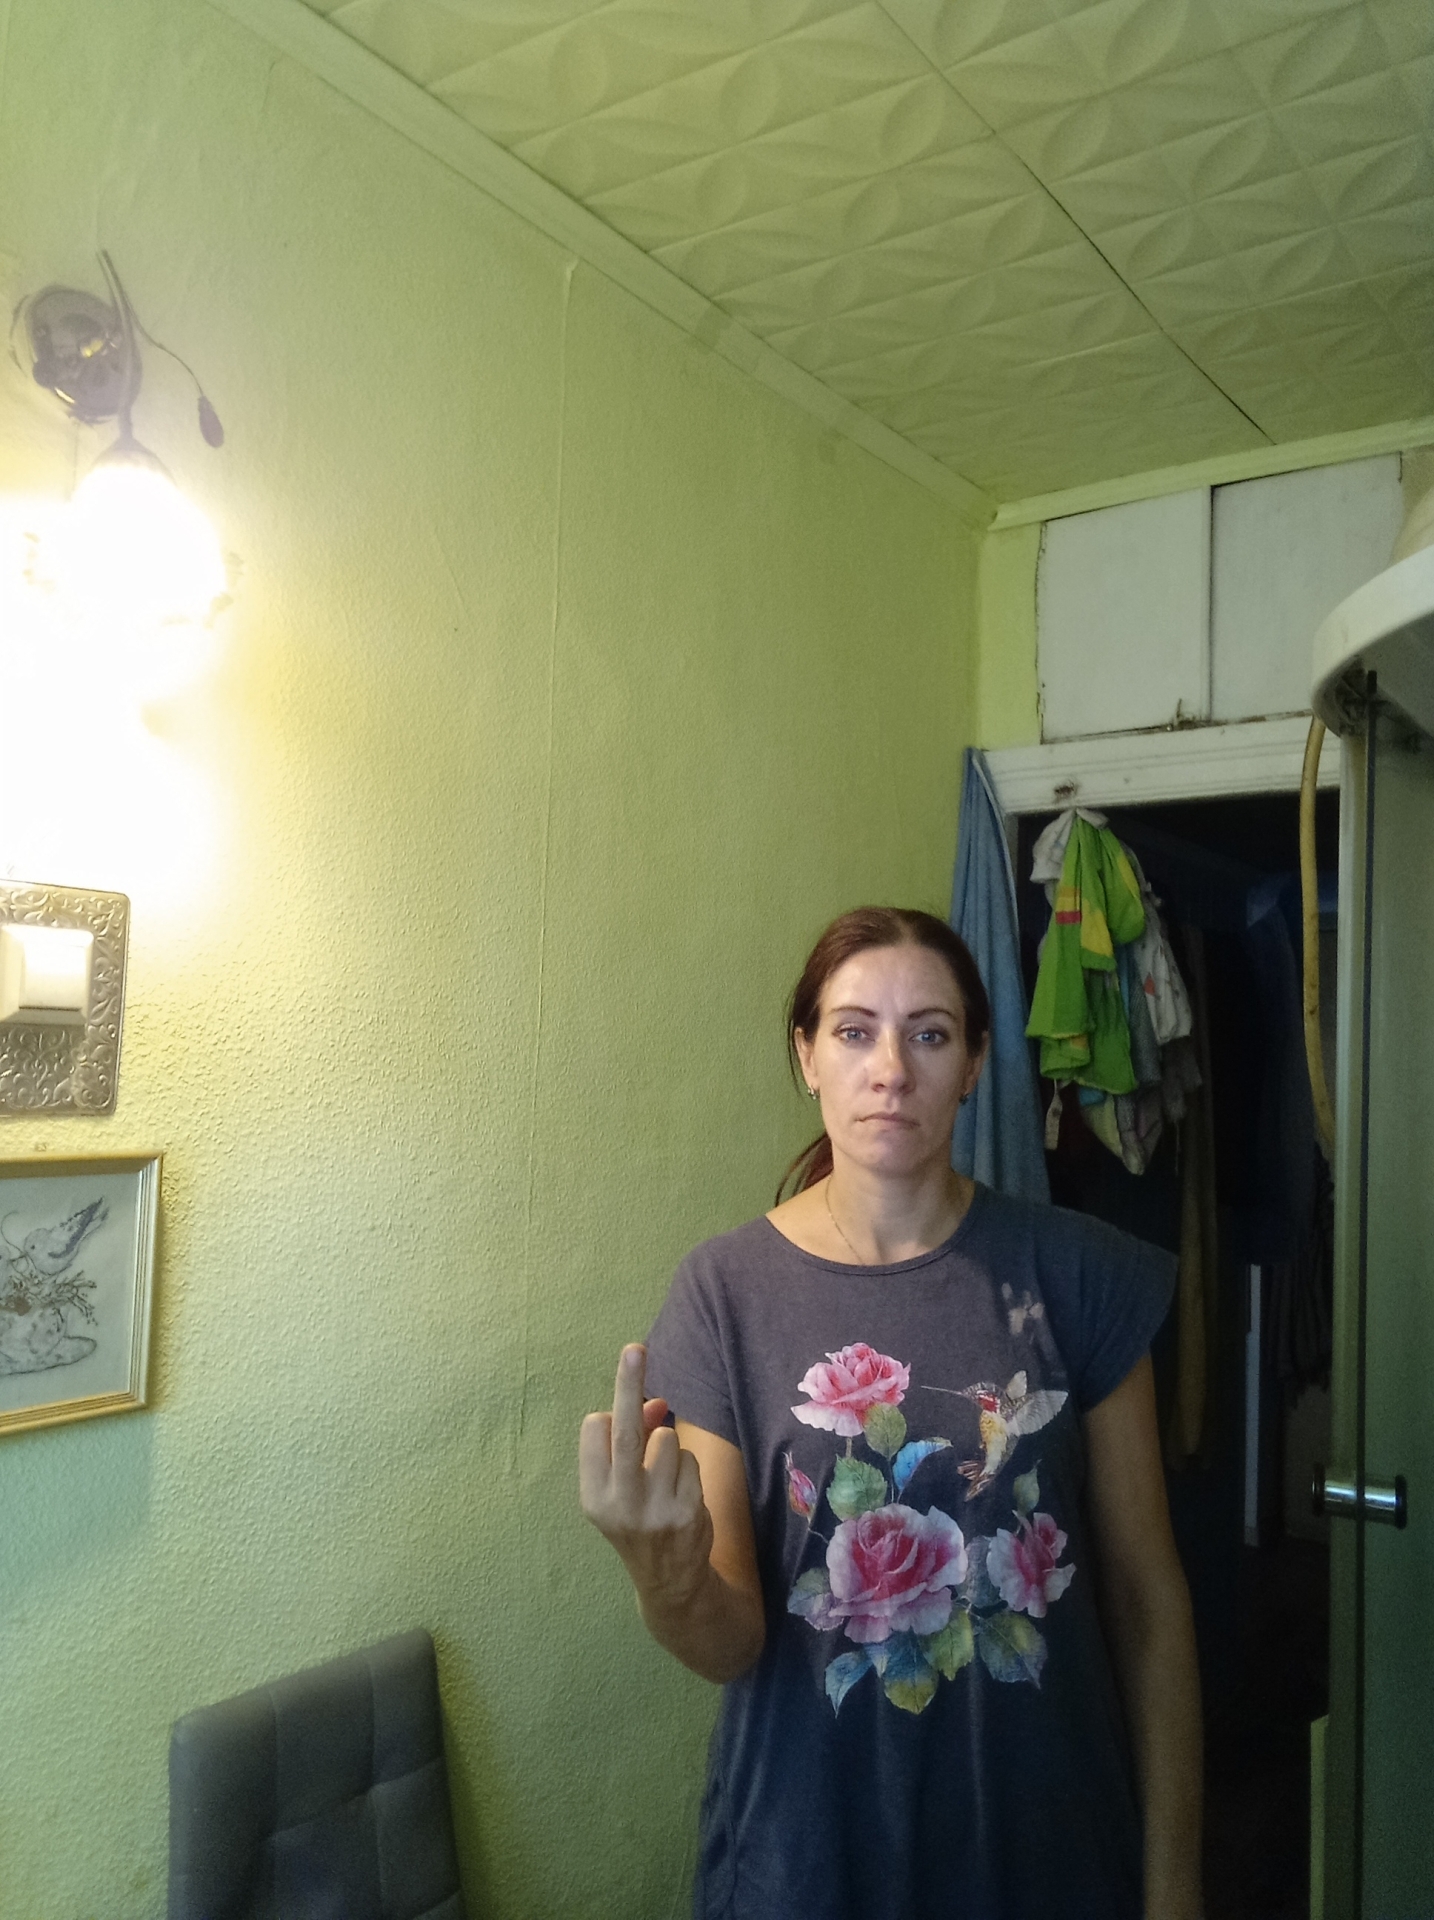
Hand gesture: middle_finger